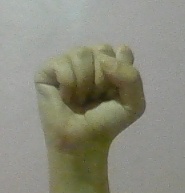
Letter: saad